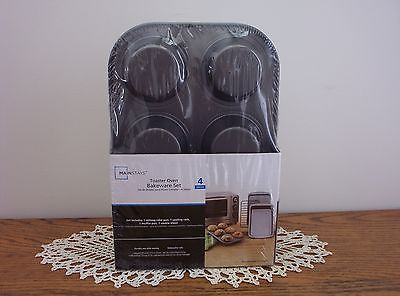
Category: toaster